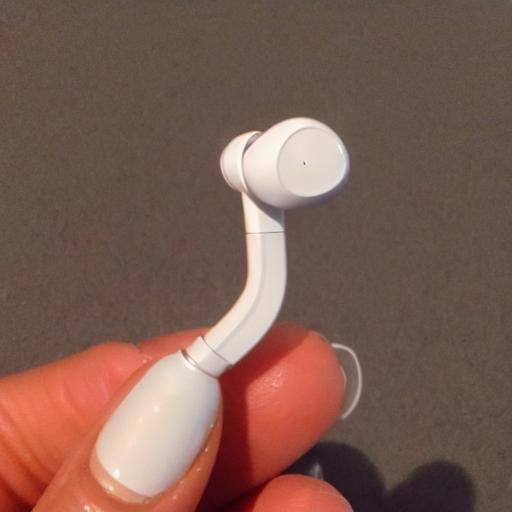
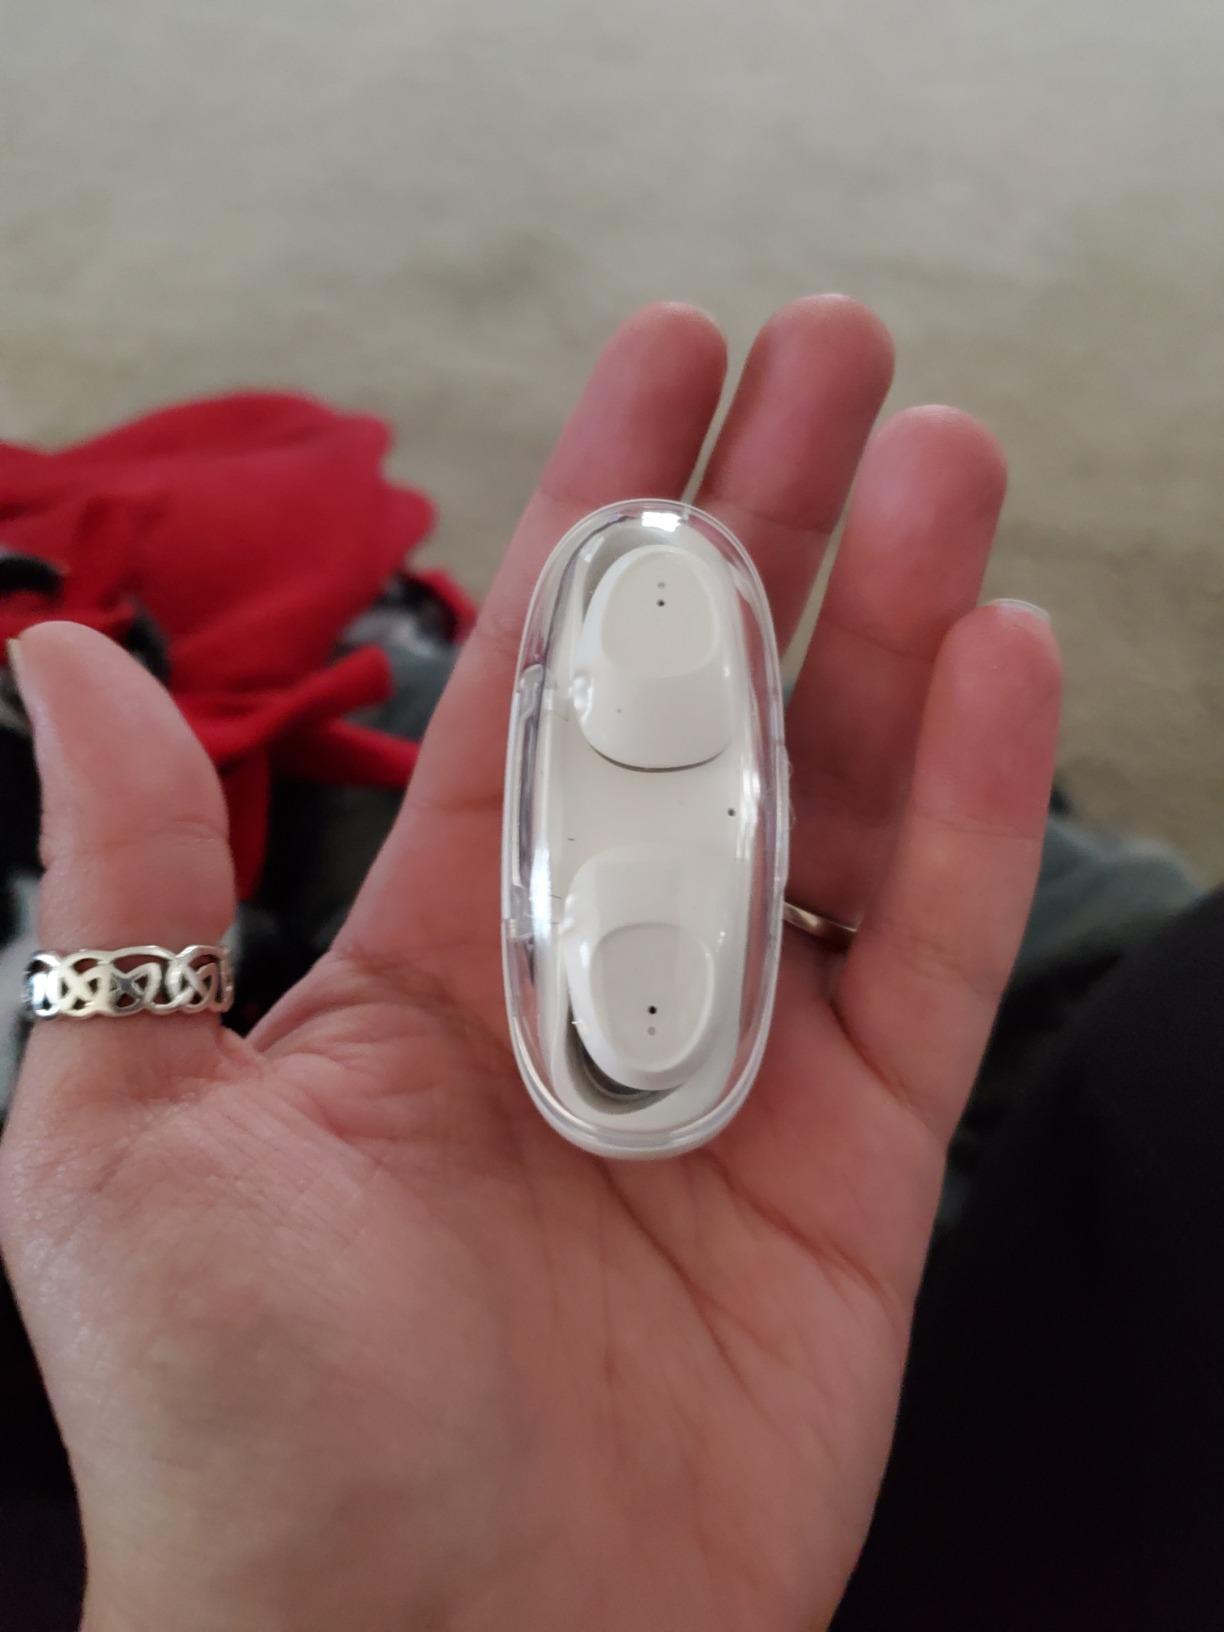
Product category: earbuds
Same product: no